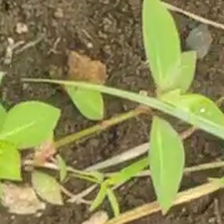
Weed species: Moti_dudhi(Euphorbia_geneculata_L)